History of the Jews in the United States

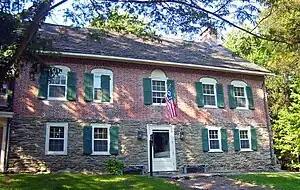
The Gomez Mill House, built in 1714 near Marlboro, New York by a Sephardic Jew from Portugal. Earliest surviving Jewish residence in the U.S.

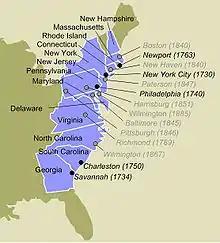
A map of Jewish congregations in the Thirteen British North American colonies.

Luis de Carabajal y Cueva, a Spanish conquistador and converso first set foot in what is now Texas in 1570. The first Jewish-born person to set foot on American soil was Joachim Gans in 1584. Elias Legarde (a.k.a. Legardo) was a Sephardic Jew who arrived at James City, Virginia, on the "Abigail" in 1621. According to Leon Huhner, Legarde was from Languedoc, France, and was hired to go to the Colony to teach people how to grow grapes for wine. Elias Legarde was living in Buckroe in Elizabeth City in February 1624. Legarde was employed by Anthonie Bonall, who was a French silk maker and vigneron (cultivator of vineyards for winemaking), one of the men from Languedoc sent to the colony by John Bonall, keeper of the silkworms of King James I. In 1628, Legarde leased on the west side of Harris Creek in Elizabeth City. Josef Mosse and Rebecca Isaake are documented in Elizabeth City in 1624. John Levy patented of land on the main branch of Powell's Creek, Virginia, around 1648, Albino Lupo who traded with his brother, Amaso de Tores, in London. Two brothers named Silvedo and Manuel Rodriguez are documented to be in Lancaster County, Virginia, around 1650. None of the Jews in Virginia were forced to leave under any conditions.